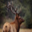
Label: deer